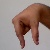
The image shows a hand gesture representing the letter 'Q' in Indian Sign Language.